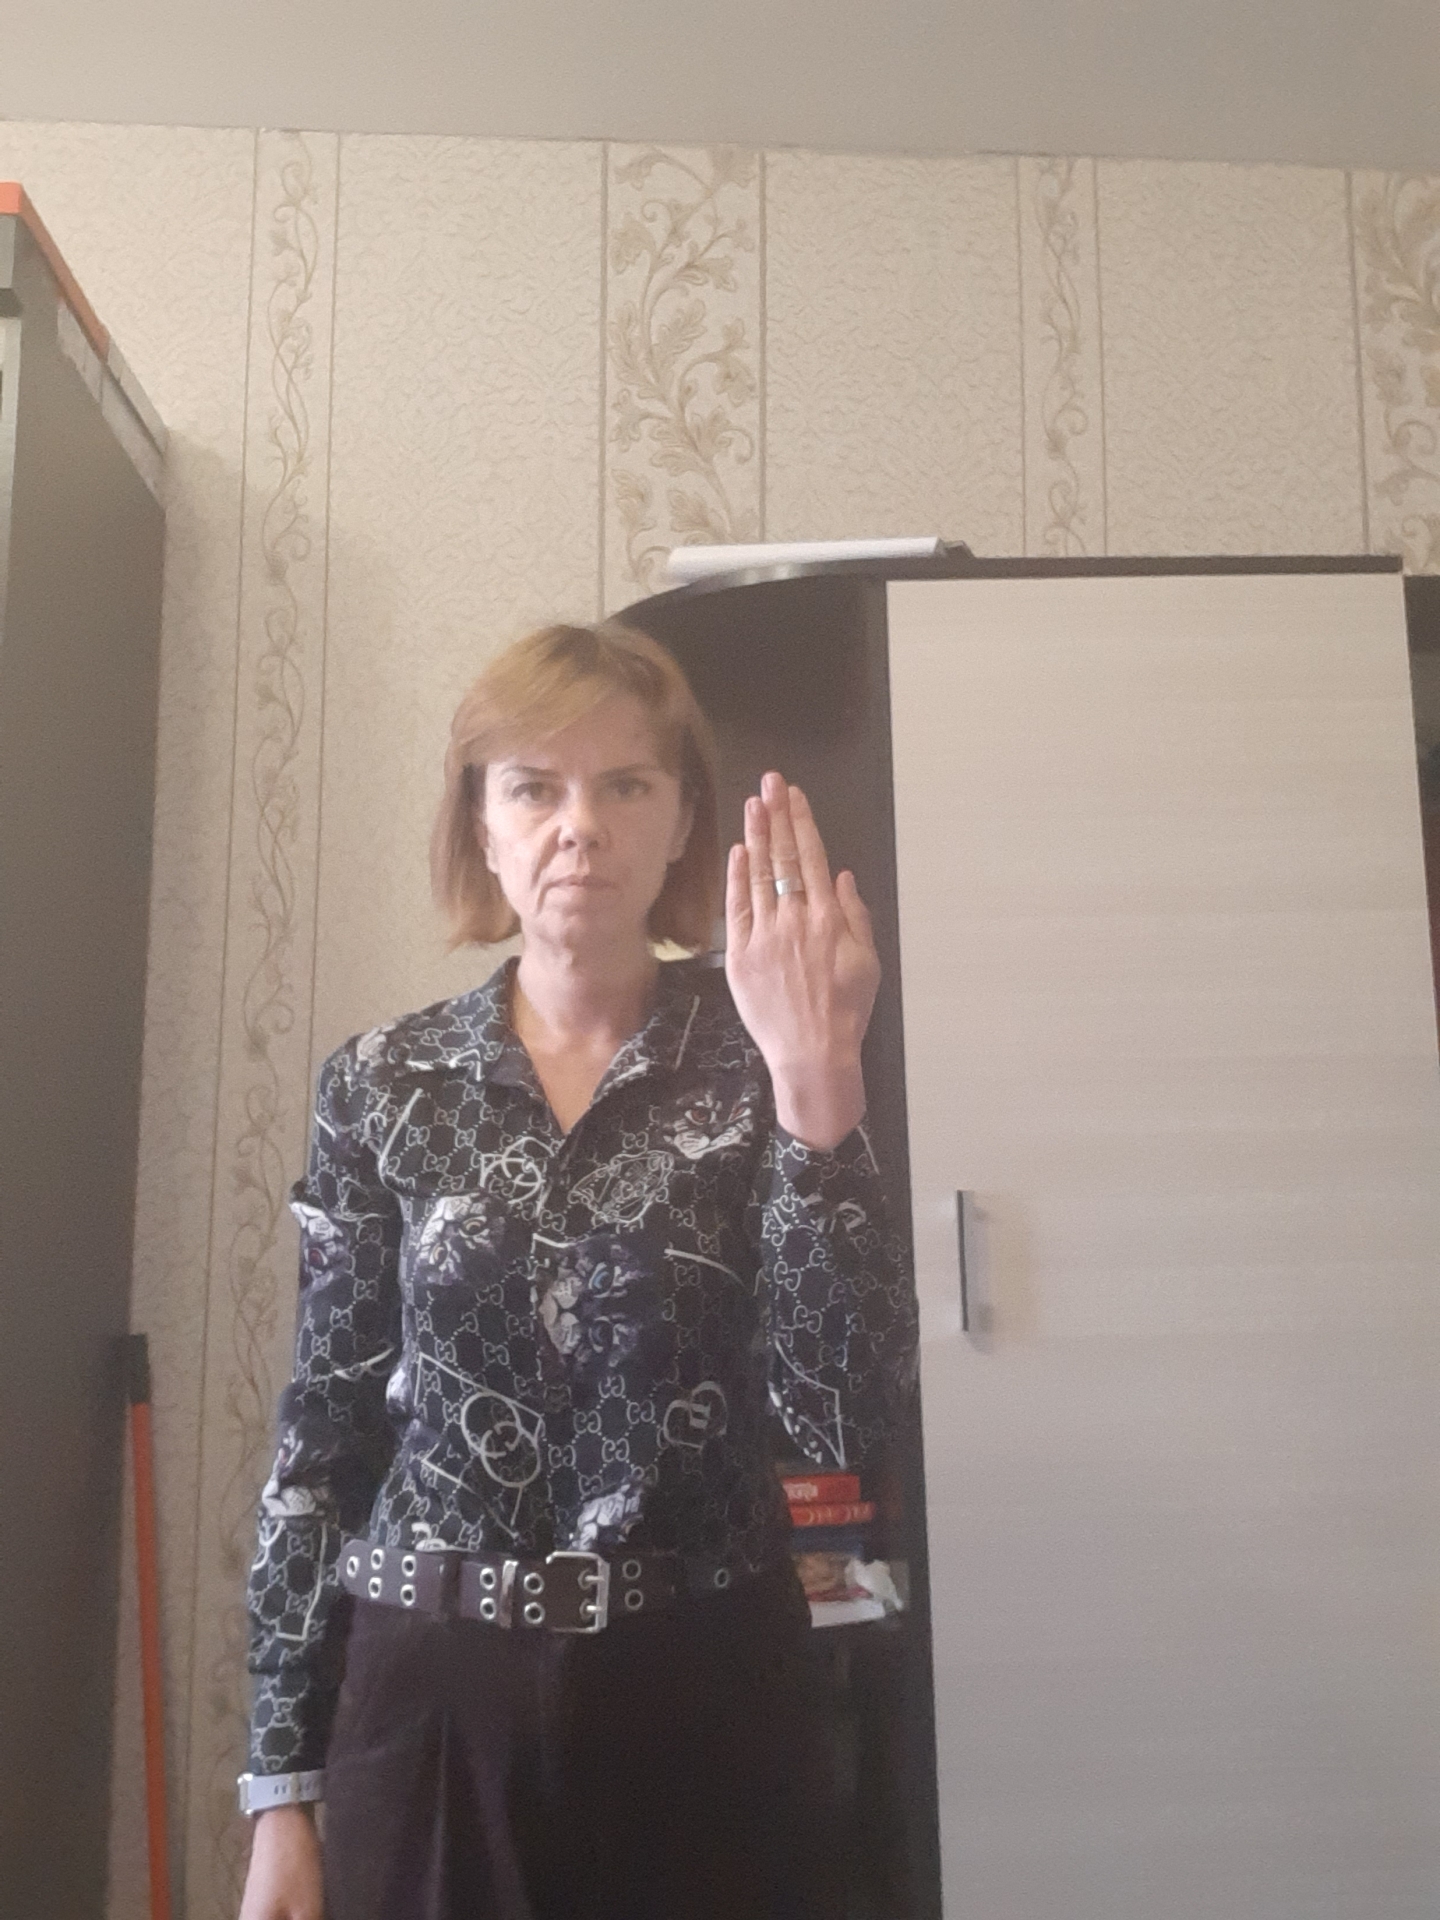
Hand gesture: stop_inverted